Nicolae Titulescu

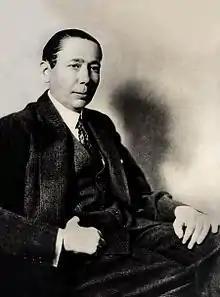
Titulescu, circa 1930

Nicolae Titulescu (4 March 1882 – 17 March 1941) was a Romanian politician and diplomat, at various times ambassador, finance minister, and foreign minister, and for two terms served as president of the General Assembly of the League of Nations (1930–32).